NTR: Netsuzou Trap

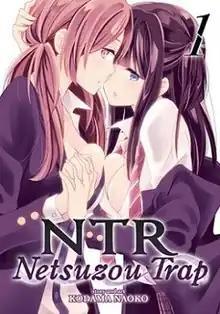
Cover for the first manga volume, showing Yuma (left) and Hotaru (right).

is a "yuri" manga series by Kodama Naoko. The story revolves around two high school girls/childhood friends, named Yuma and Hotaru, who each have a boyfriend but they secretly cheat with each other. Yuma cannot explain the feeling she gets around Hotaru, which eventually leads her to believe that their relationship may be more than just a friendship. The series was serialized in the monthly manga magazine "Comic Yuri Hime" from November 2014 to December 2017; the chapters were collected in six volumes. An anime television series adaptation by Creators in Pack aired from July to September 2017 and was simulcast with subtitles by Crunchyroll. Outside of Japan, the series is published in North America by Seven Seas Entertainment. The English version of the manga has received mixed reviews from critics.